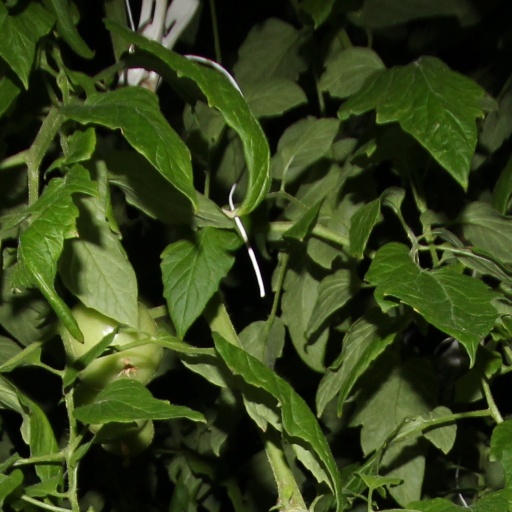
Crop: tomato